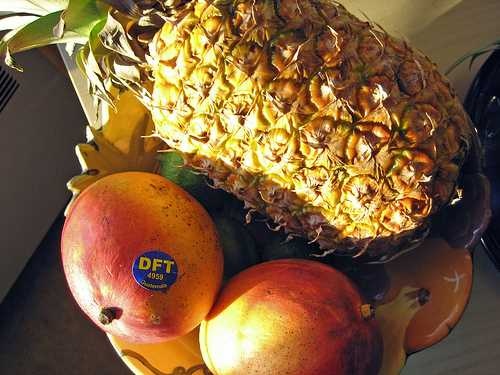
Label: Pineapple